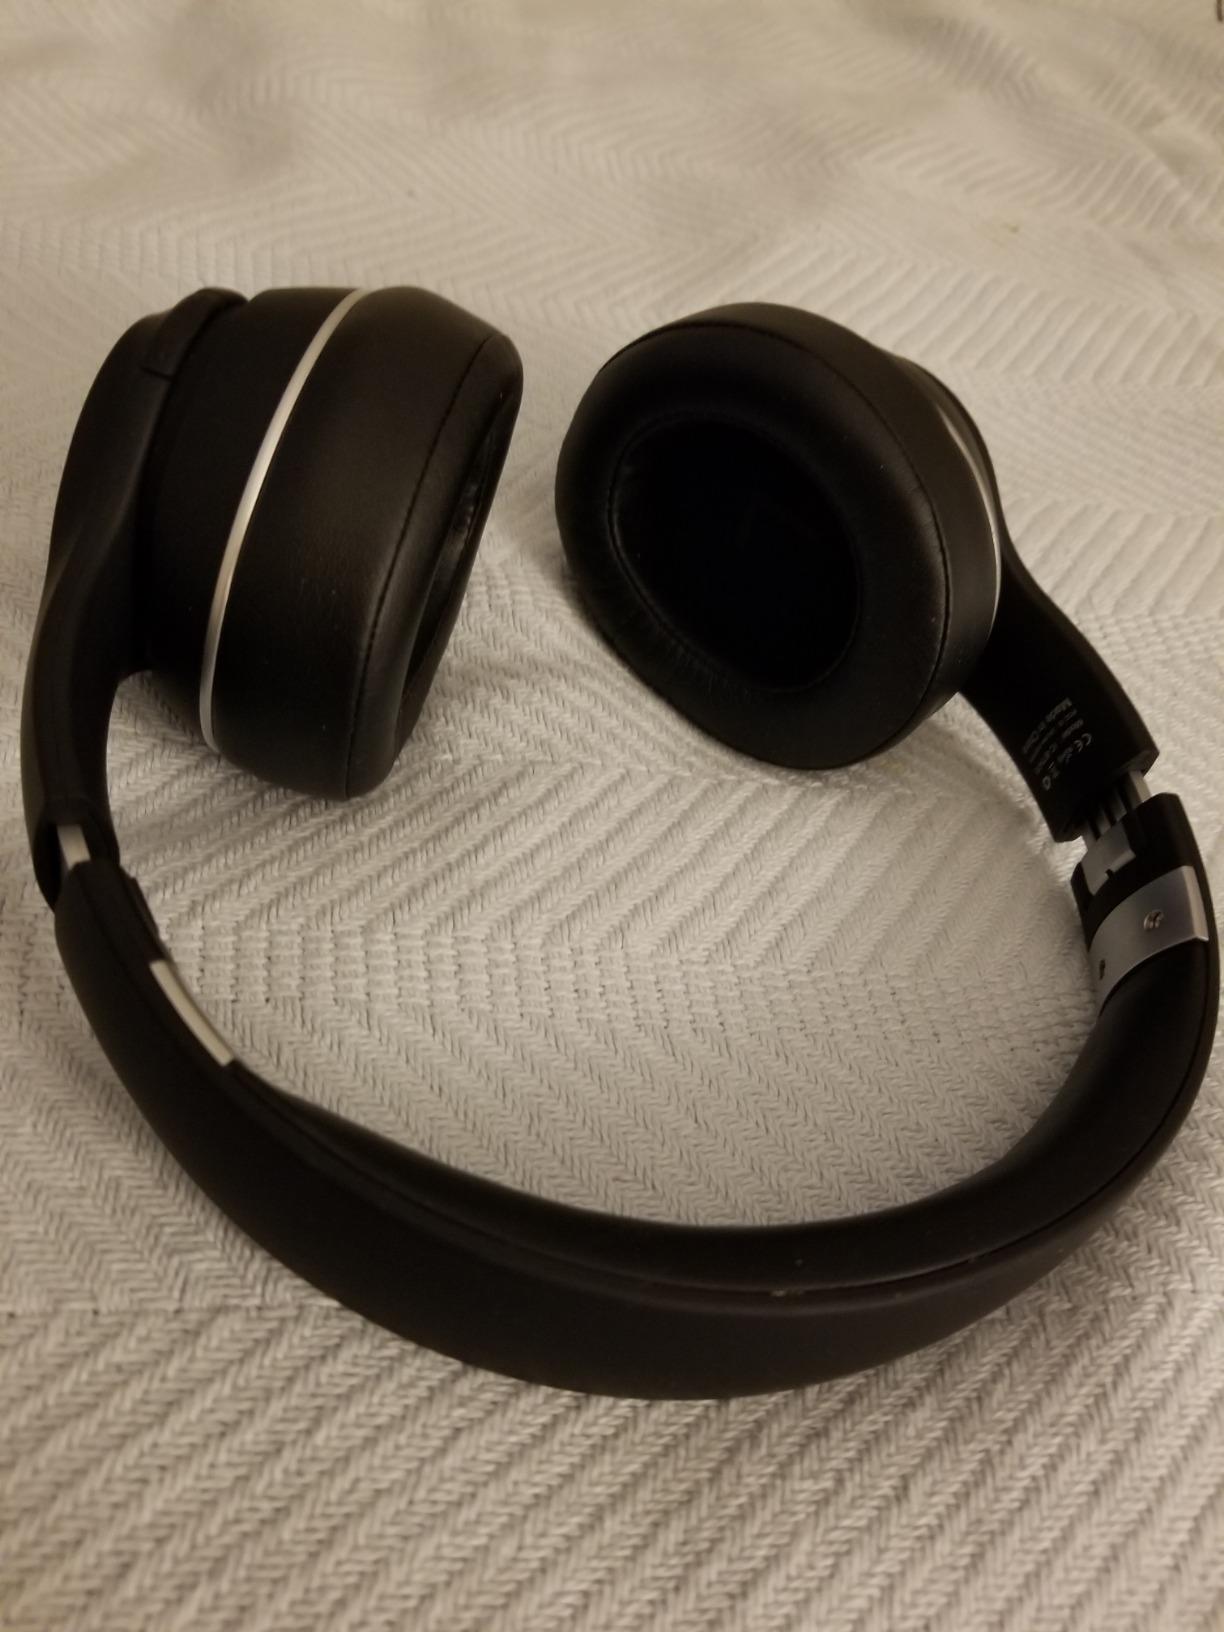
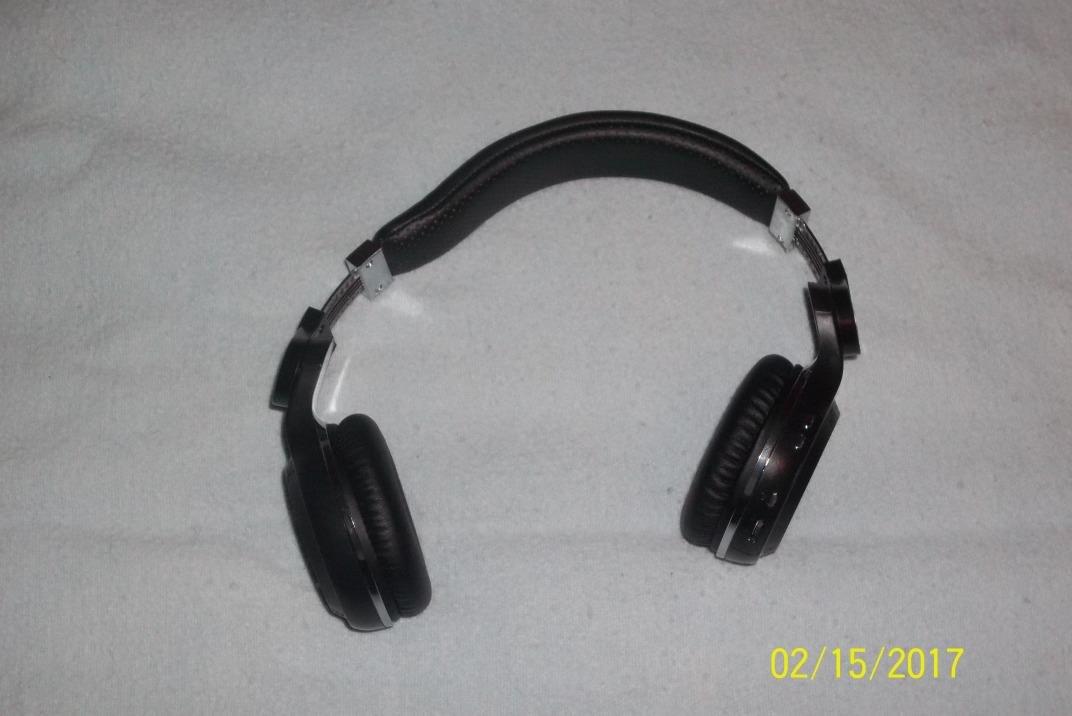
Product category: headphones
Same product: no